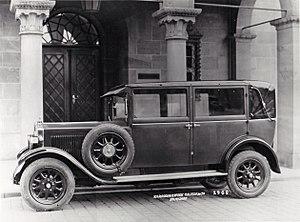
1929 Automobile SELVE 12-50, carrosserie REUTTER &amp
Selve Automobilwerke AG était un constructeur automobile allemand de 1919 à 1934.